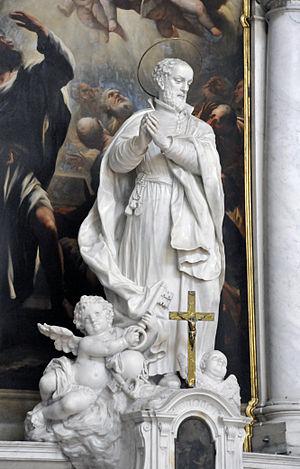
La famille Miani est une famille patricienne de Venise, originaire de Pavie, d'où elle rejoint Venise dès les premiers siècles.